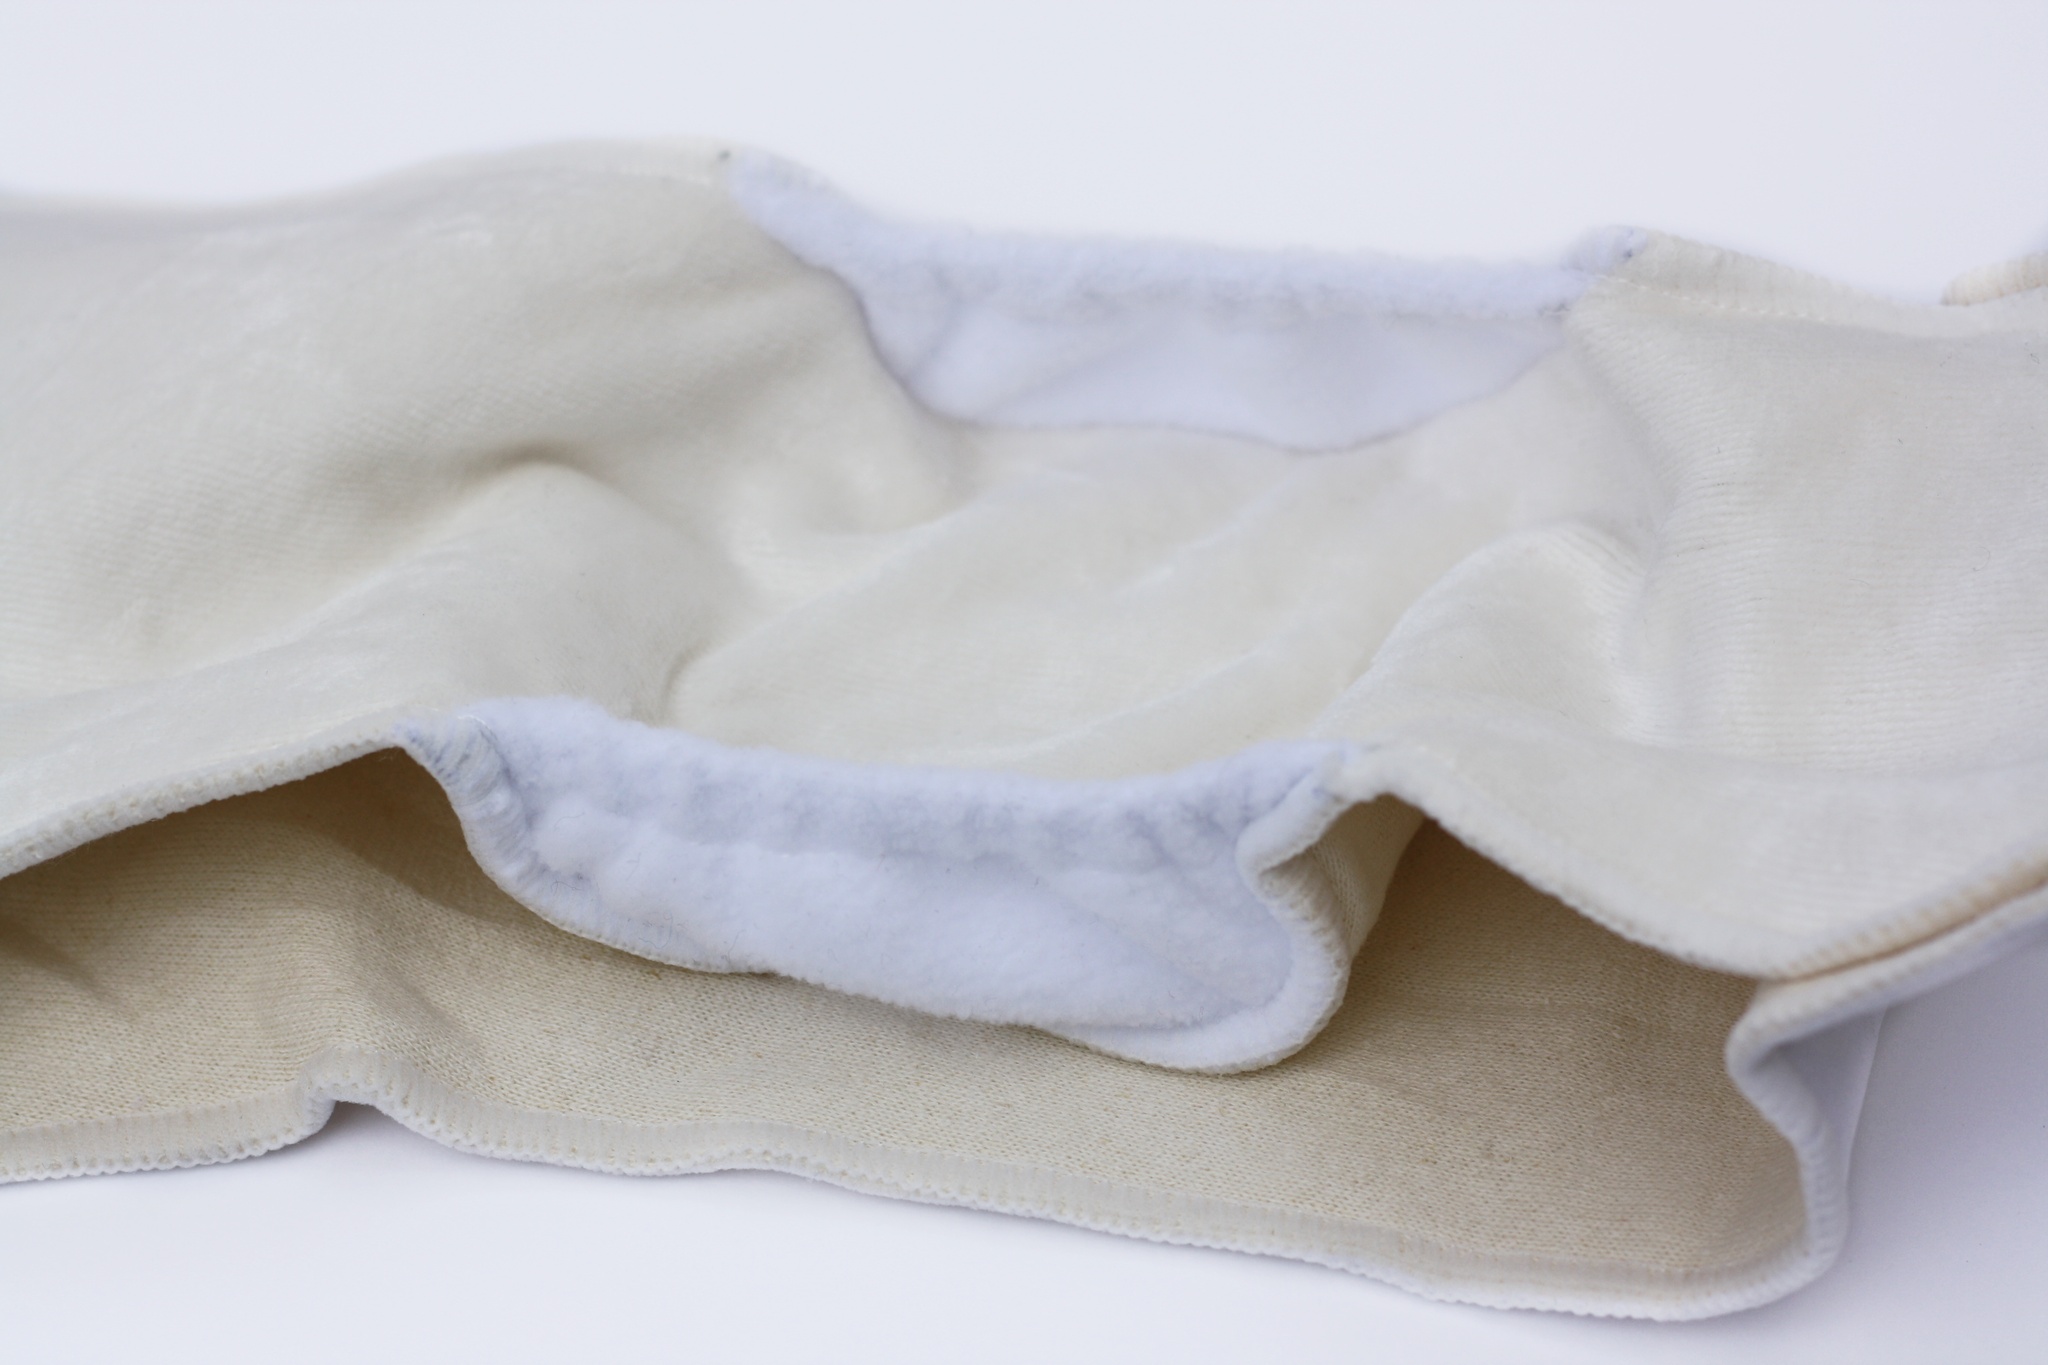
WeeCare Onesize Hemp Insert
The Onesize insert fits in both sizes of Easy Covers and consists of materials that are naturally absorbent. The Onesize insert consists of four layers of absorbent hemp fabric (a blend of 55% hemp and 45% organic cotton, topped with the softest bamboo velour (55% bamboo viscose, 25% organic cotton and 20% polyester), which rests against baby's skin. It has a hint of stay-dry effect, which means that it does not feel nearly as wet such as pure cotton. The bottom layer of the onesize insert has waterproof PUL fabric that protects the cover so it doesn't get wet easily, so the cover can be used again if it has not become particularly wet or dirty. The onesize insert is open in the middle to allow air to flow through as it hangs to dry, drying faster than if all layers of fabric were sewn all the way around the edge. The inserts have leakage barriers in the sides, which consist of soft microfleece fabric, which helps with containment, and also helps to protect the cover from getting wet or dirty.
Brand: WeeCare
Category: Baby & Toddler > Diapering > Diaper Liners > Cloth Diaper Liners